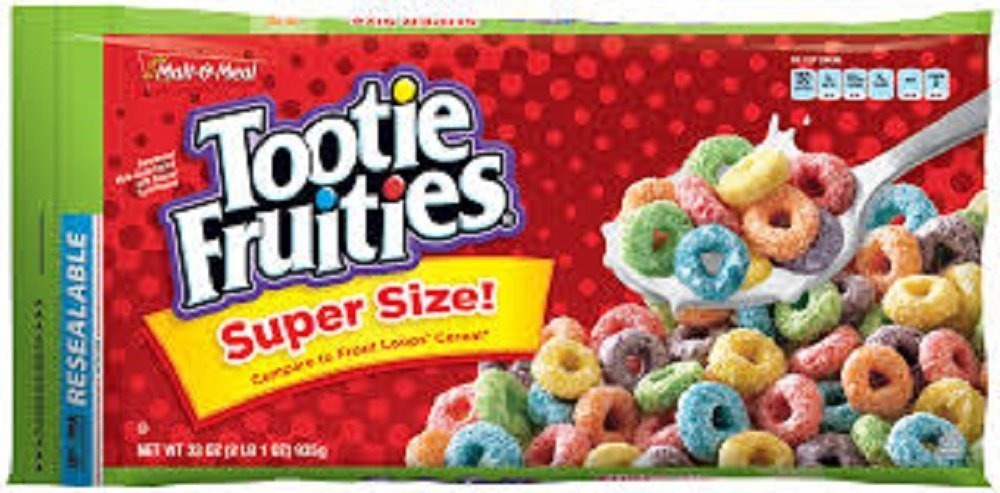
Item Name: Malt-O-Meal, Tootie Fruities Cereal, 33oz Bag (Pack of 2)
Value: 66.0
Unit: Fl Oz

Price: 5.48